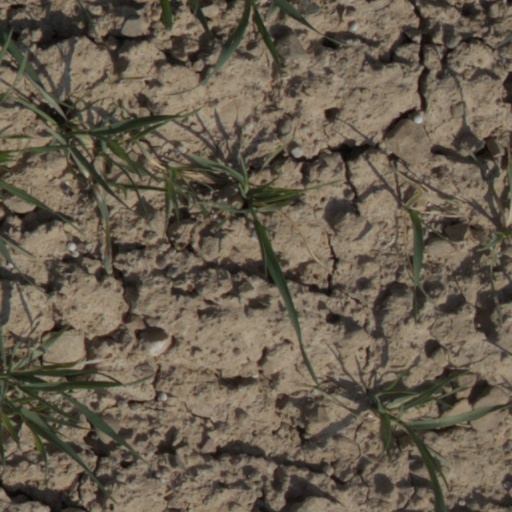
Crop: wheat